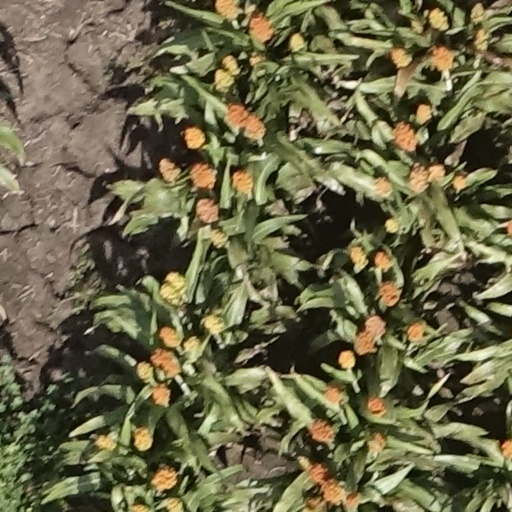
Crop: sorghum